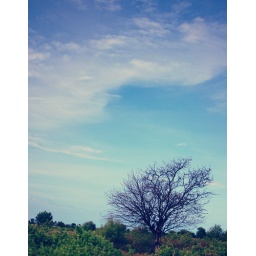
tree around the house